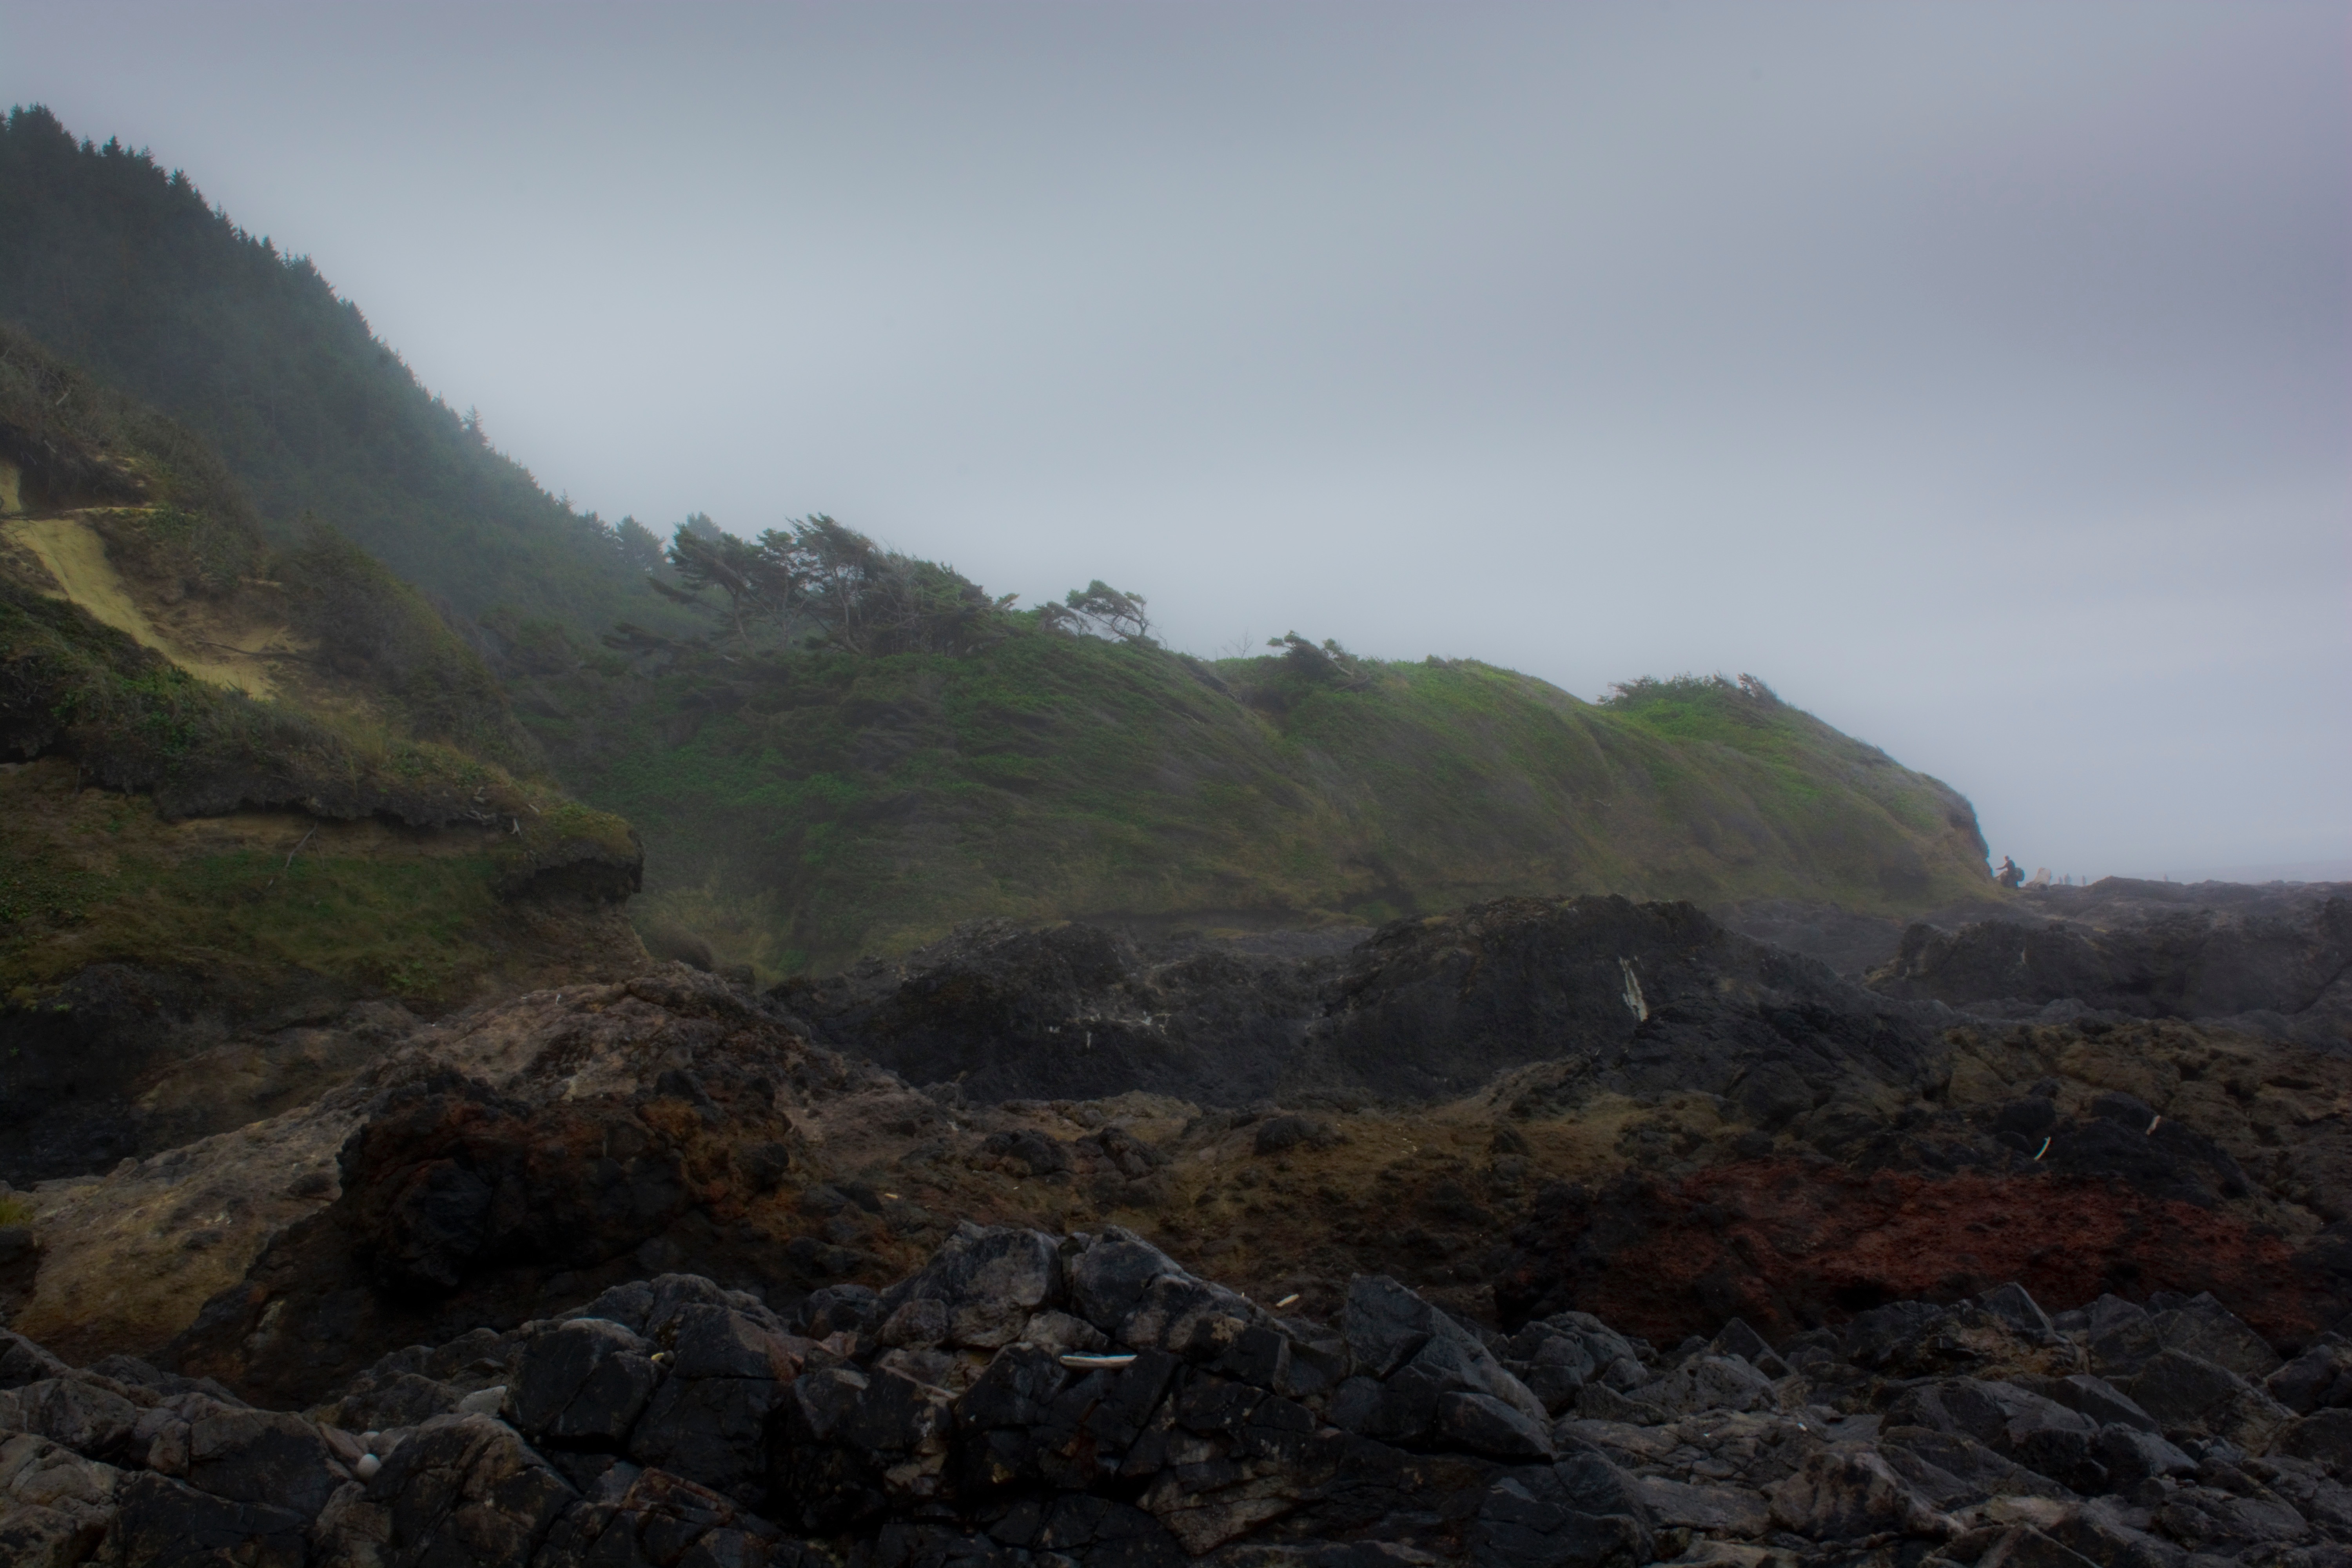
landscape, sea, coast, rock, wilderness, mountain, hill, adventure, valley, mountain range, cliff, terrain, ridge, summit, geology, plateau, landform, geographical feature, atmospheric phenomenon, mountainous landforms, geological phenomenon